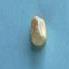
Maize quality: Bad